Shenzhoulu station

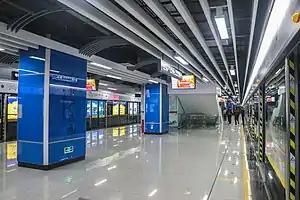
Platform 1

Shenzhoulu station, is a station of Line 21 on the Guangzhou Metro. It started operations on 20 December 2019.